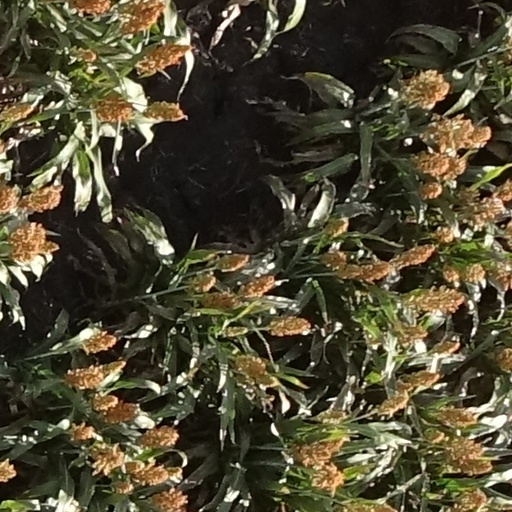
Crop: sorghum